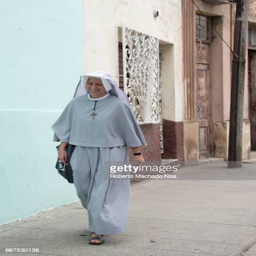
catholic nun walking in the city with weathered main role in the island is caring for the elder